Claydon railway station

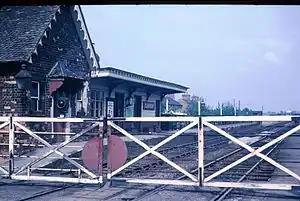
Station in 1967.

Claydon railway station is a former railway station on the 'Varsity Line' (former Oxford Cambridge line), that served the village of Steeple Claydon in Buckinghamshire.